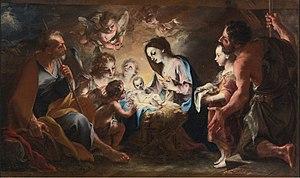
Stefano Maria Legnani dit le Legnanino, est un peintre baroque italien.